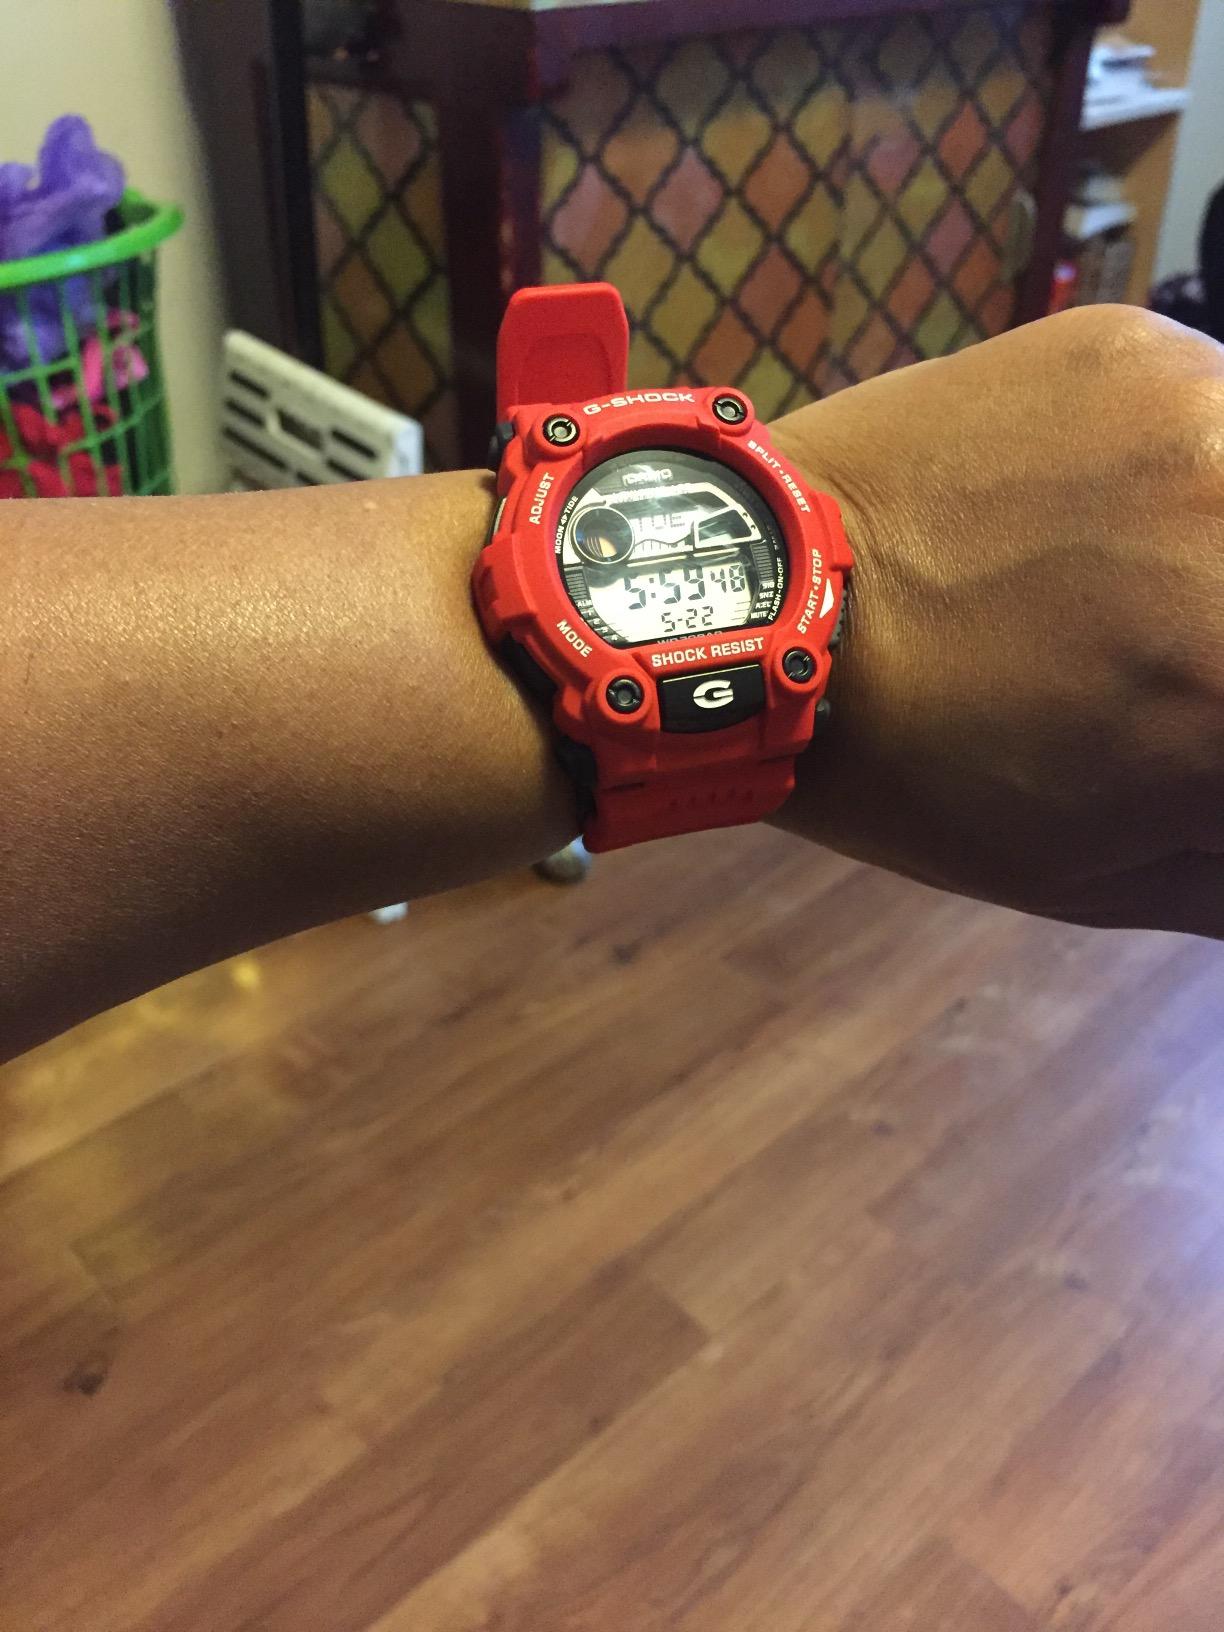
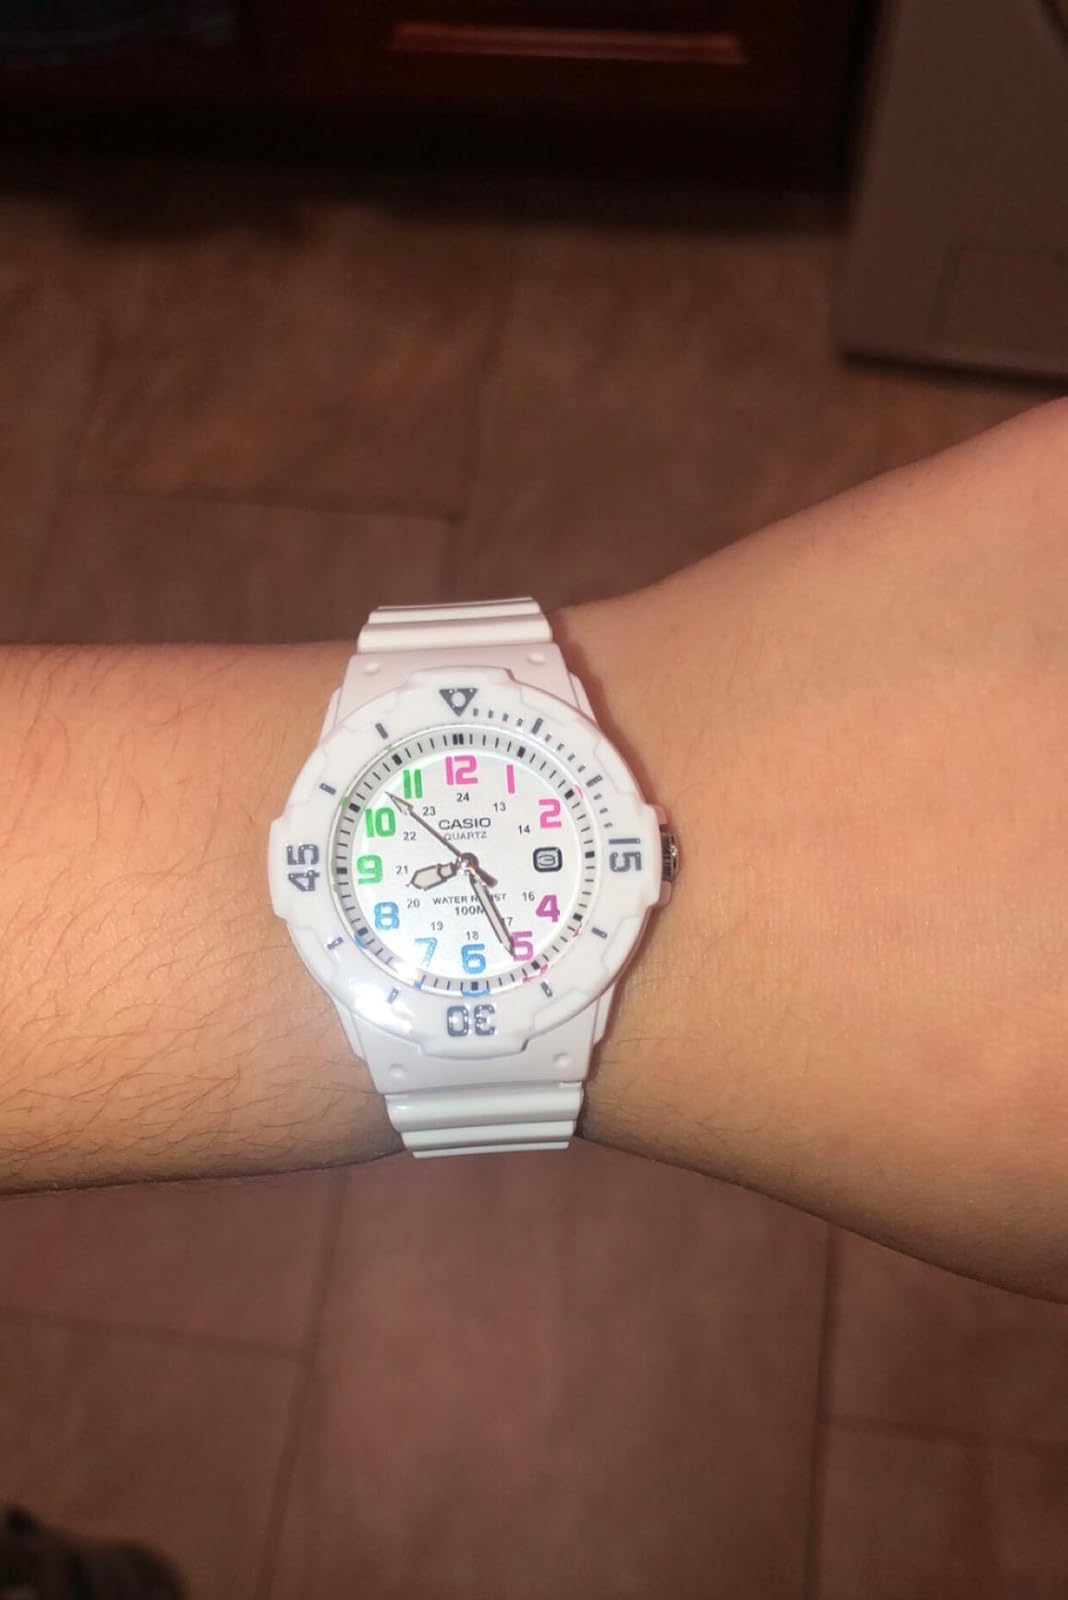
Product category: accessories_watch
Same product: no